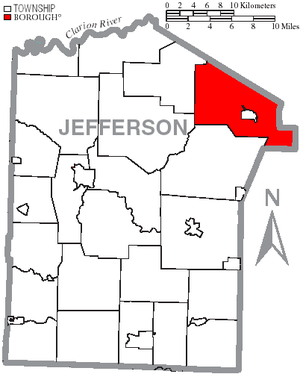
Snyder Township est un township situé au nord-est du comté de Jefferson, en Pennsylvanie, aux États-Unis. En 2010, il comptait une population de 2 547 habitants.